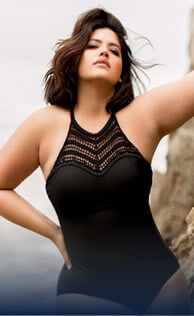
Gender: women